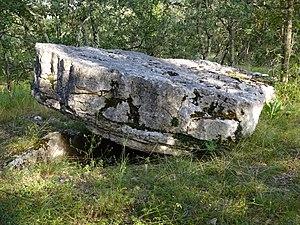
Dolmen de Fourques Basses à Brengues (Lot, France).
Brengues est une commune française, située dans le département du Lot en région Occitanie.
Le département du Lot, et plus généralement l'ancien territoire du Quercy, se caractérise comme l'une des plus fortes concentrations de mégalithes en France avec une disproportion numérique très forte en faveur des dolmens, les menhirs y sont peu nombreux et leur authenticité parfois douteuse, quant aux cromlechs, on n'en recense qu'un seul exemplaire incontestable. On peut aussi y observer plusieurs dalles en mouvement, c'est-à-dire des dalles de pierre qui ont été déplacées de leur lieu d'extraction mais qui, pour une raison inconnue, ont été abandonnées en chemin avant utilisation.